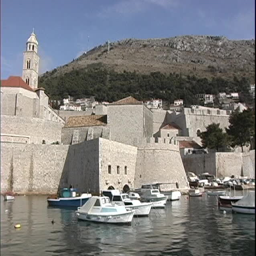
pan of boats in a small harbor